Nat Turner's Rebellion

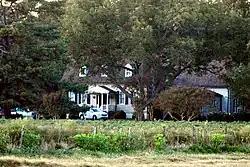
Belmont plantation, where the rebellion was suppressed

The state militia suppressed the rebellion at Belmont Plantation on the morning of August 23. The rebels killed between 55 and 65 White people before being defeated by the militia, making it the deadliest slave revolt in U.S. history. The militia had twice the manpower of the rebels and three companies of artillery. Turner was not immediately captured--he survived in hiding for more than 30 days afterward.